2019 AFC Asian Cup

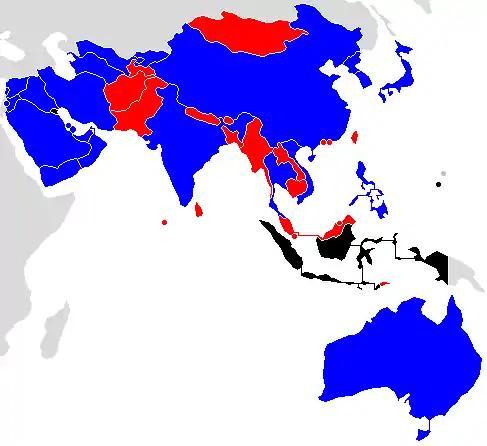

The 2019 AFC Asian Cup qualification process determined the 24 participating teams for the tournament. In 2014, a proposal to merge the preliminary qualification rounds of the FIFA World Cup with those of the AFC Asian Cup was ratified by the AFC Competitions Committee. The new qualification structure took place in three stages, with the first two merging with the 2018 FIFA World Cup qualification In the first round, the lowest ranked teams played home-and-away over two legs to reduce the total number of teams to 40. In the second round, the 40 teams were divided into eight groups of five to play home-and-away round-robin matches, where the eight group winners and the four best group runners-up qualified for the 2019 AFC Asian Cup finals. In the third round, the next best 24 teams eliminated from second round were divided into six groups of four and competed for the remaining slots of the 2019 AFC Asian Cup. The first qualifying round of the qualification took place on 12 March 2015, and the final match of the third round took place on 27 March 2018.